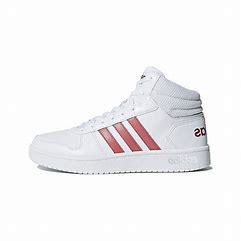
Brand: adidas
Model: NEO Hoops 2 Mid Skate